Mary Cunningham Agee

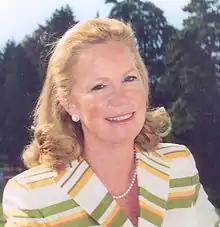
Mary Agee

Mary Cunningham Agee (born September 1, 1951) is an American business executive and author. She served in the top management of two Fortune 100 companies in the 1980s, one of the first women to do so, and was voted one of the "25 Most Influential Women in America" by "World Almanac" in 1981 and 1982. Agee is a managing partner of the Semper Charitable Foundation and CEO of the family's boutique wine business, Aurea Estate Wines, Inc.